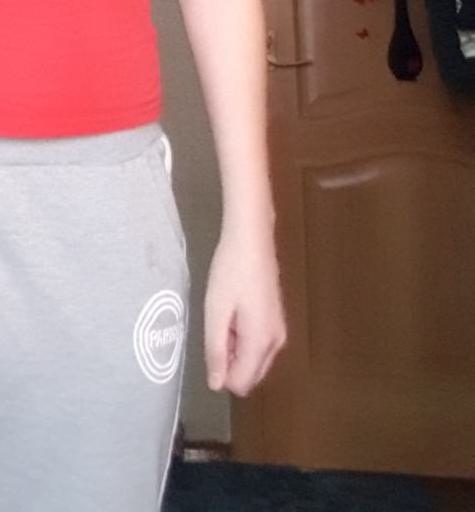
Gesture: no_gesture